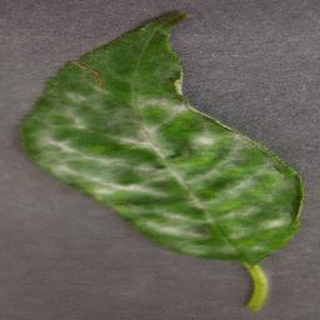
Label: cherry_powdery_mildew